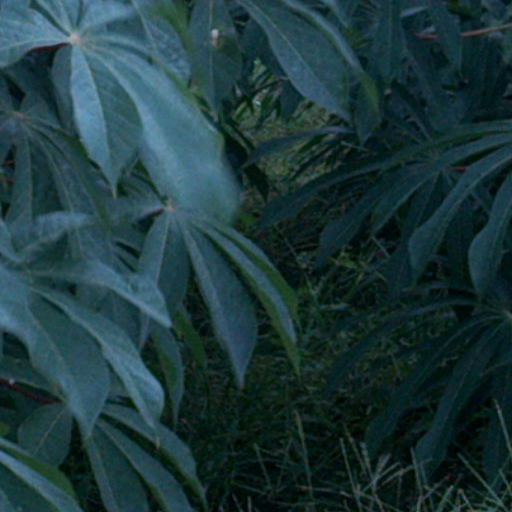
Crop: cassava